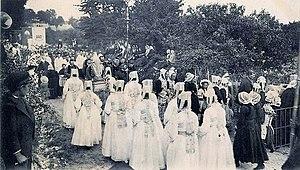
Le pardon du Juch vers 1910
Le Juch [lə ʒyk] est une commune du département du Finistère, dans la région Bretagne, en France.